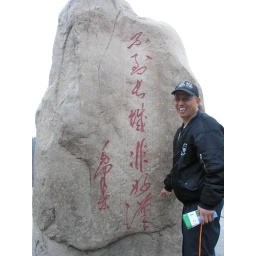
Shifu standing near a rock at the base of the Great Wall at Badaling, with a quote from Mao Zedong on it.